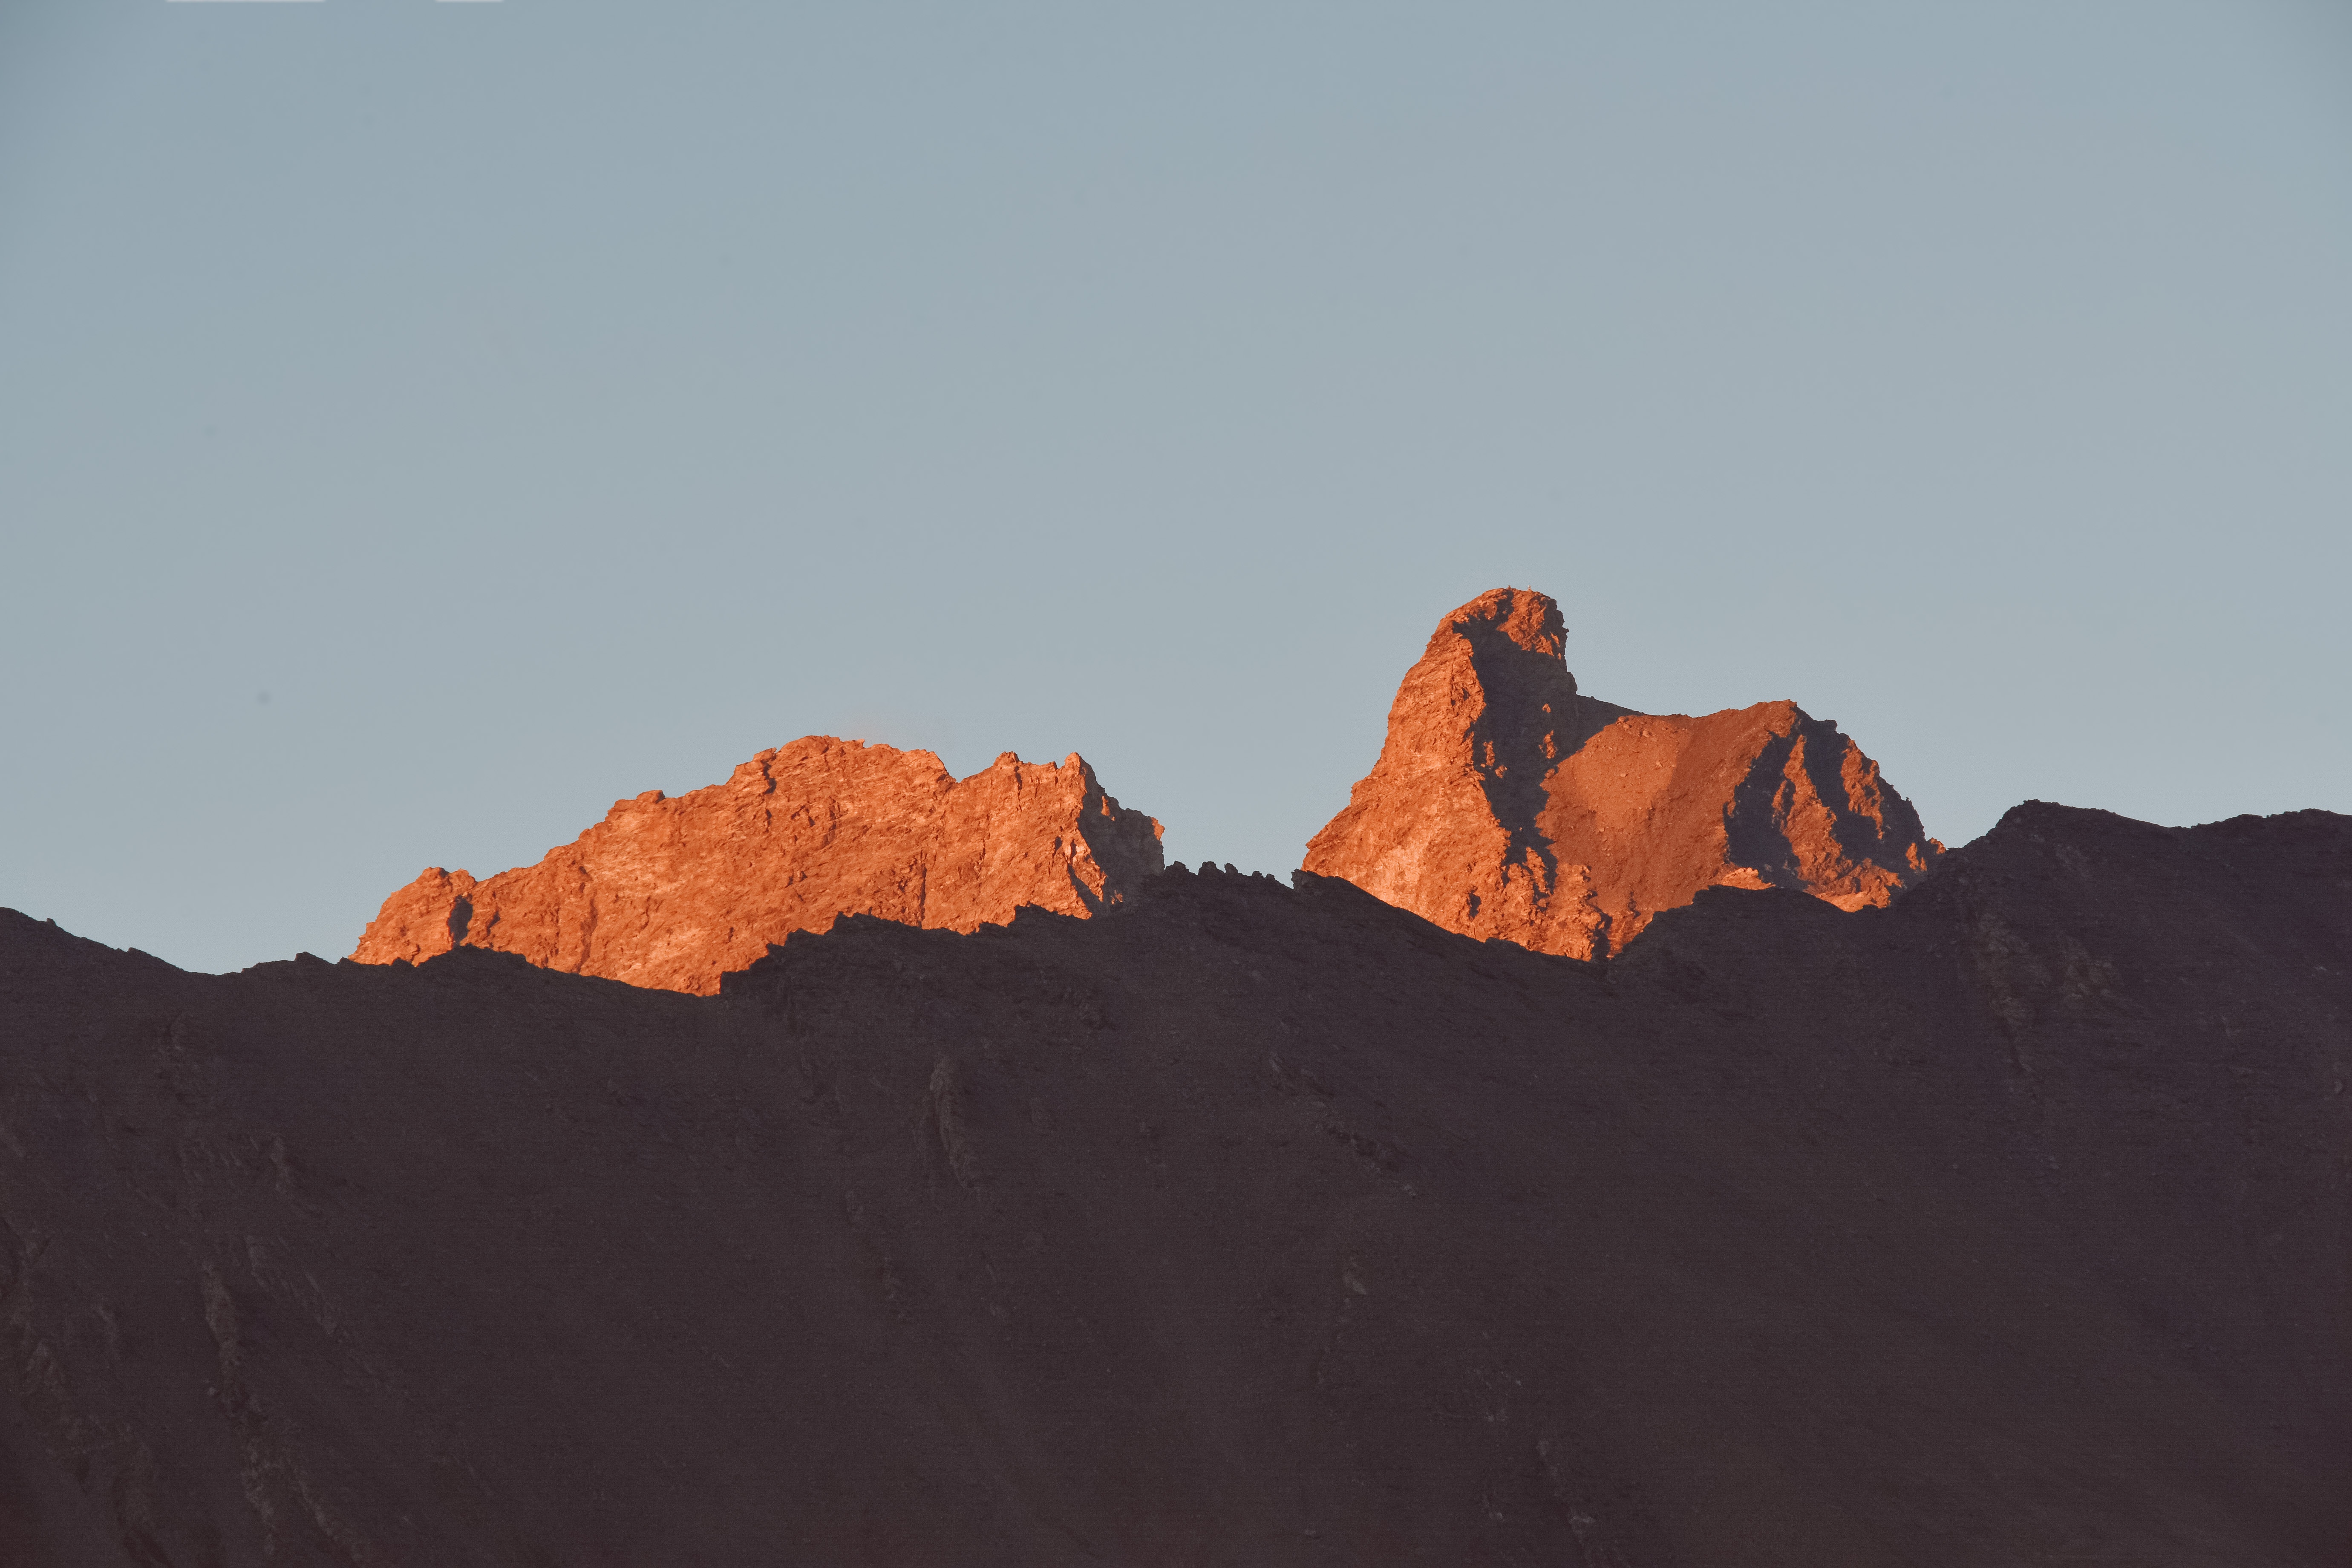
landscape, sand, rock, mountain, cloud, sky, morning, hill, desert, mountain range, formation, canyon, terrain, national park, ridge, summit, geology, badlands, plateau, escarpment, wadi, butte, mountainous landforms, geological phenomenon